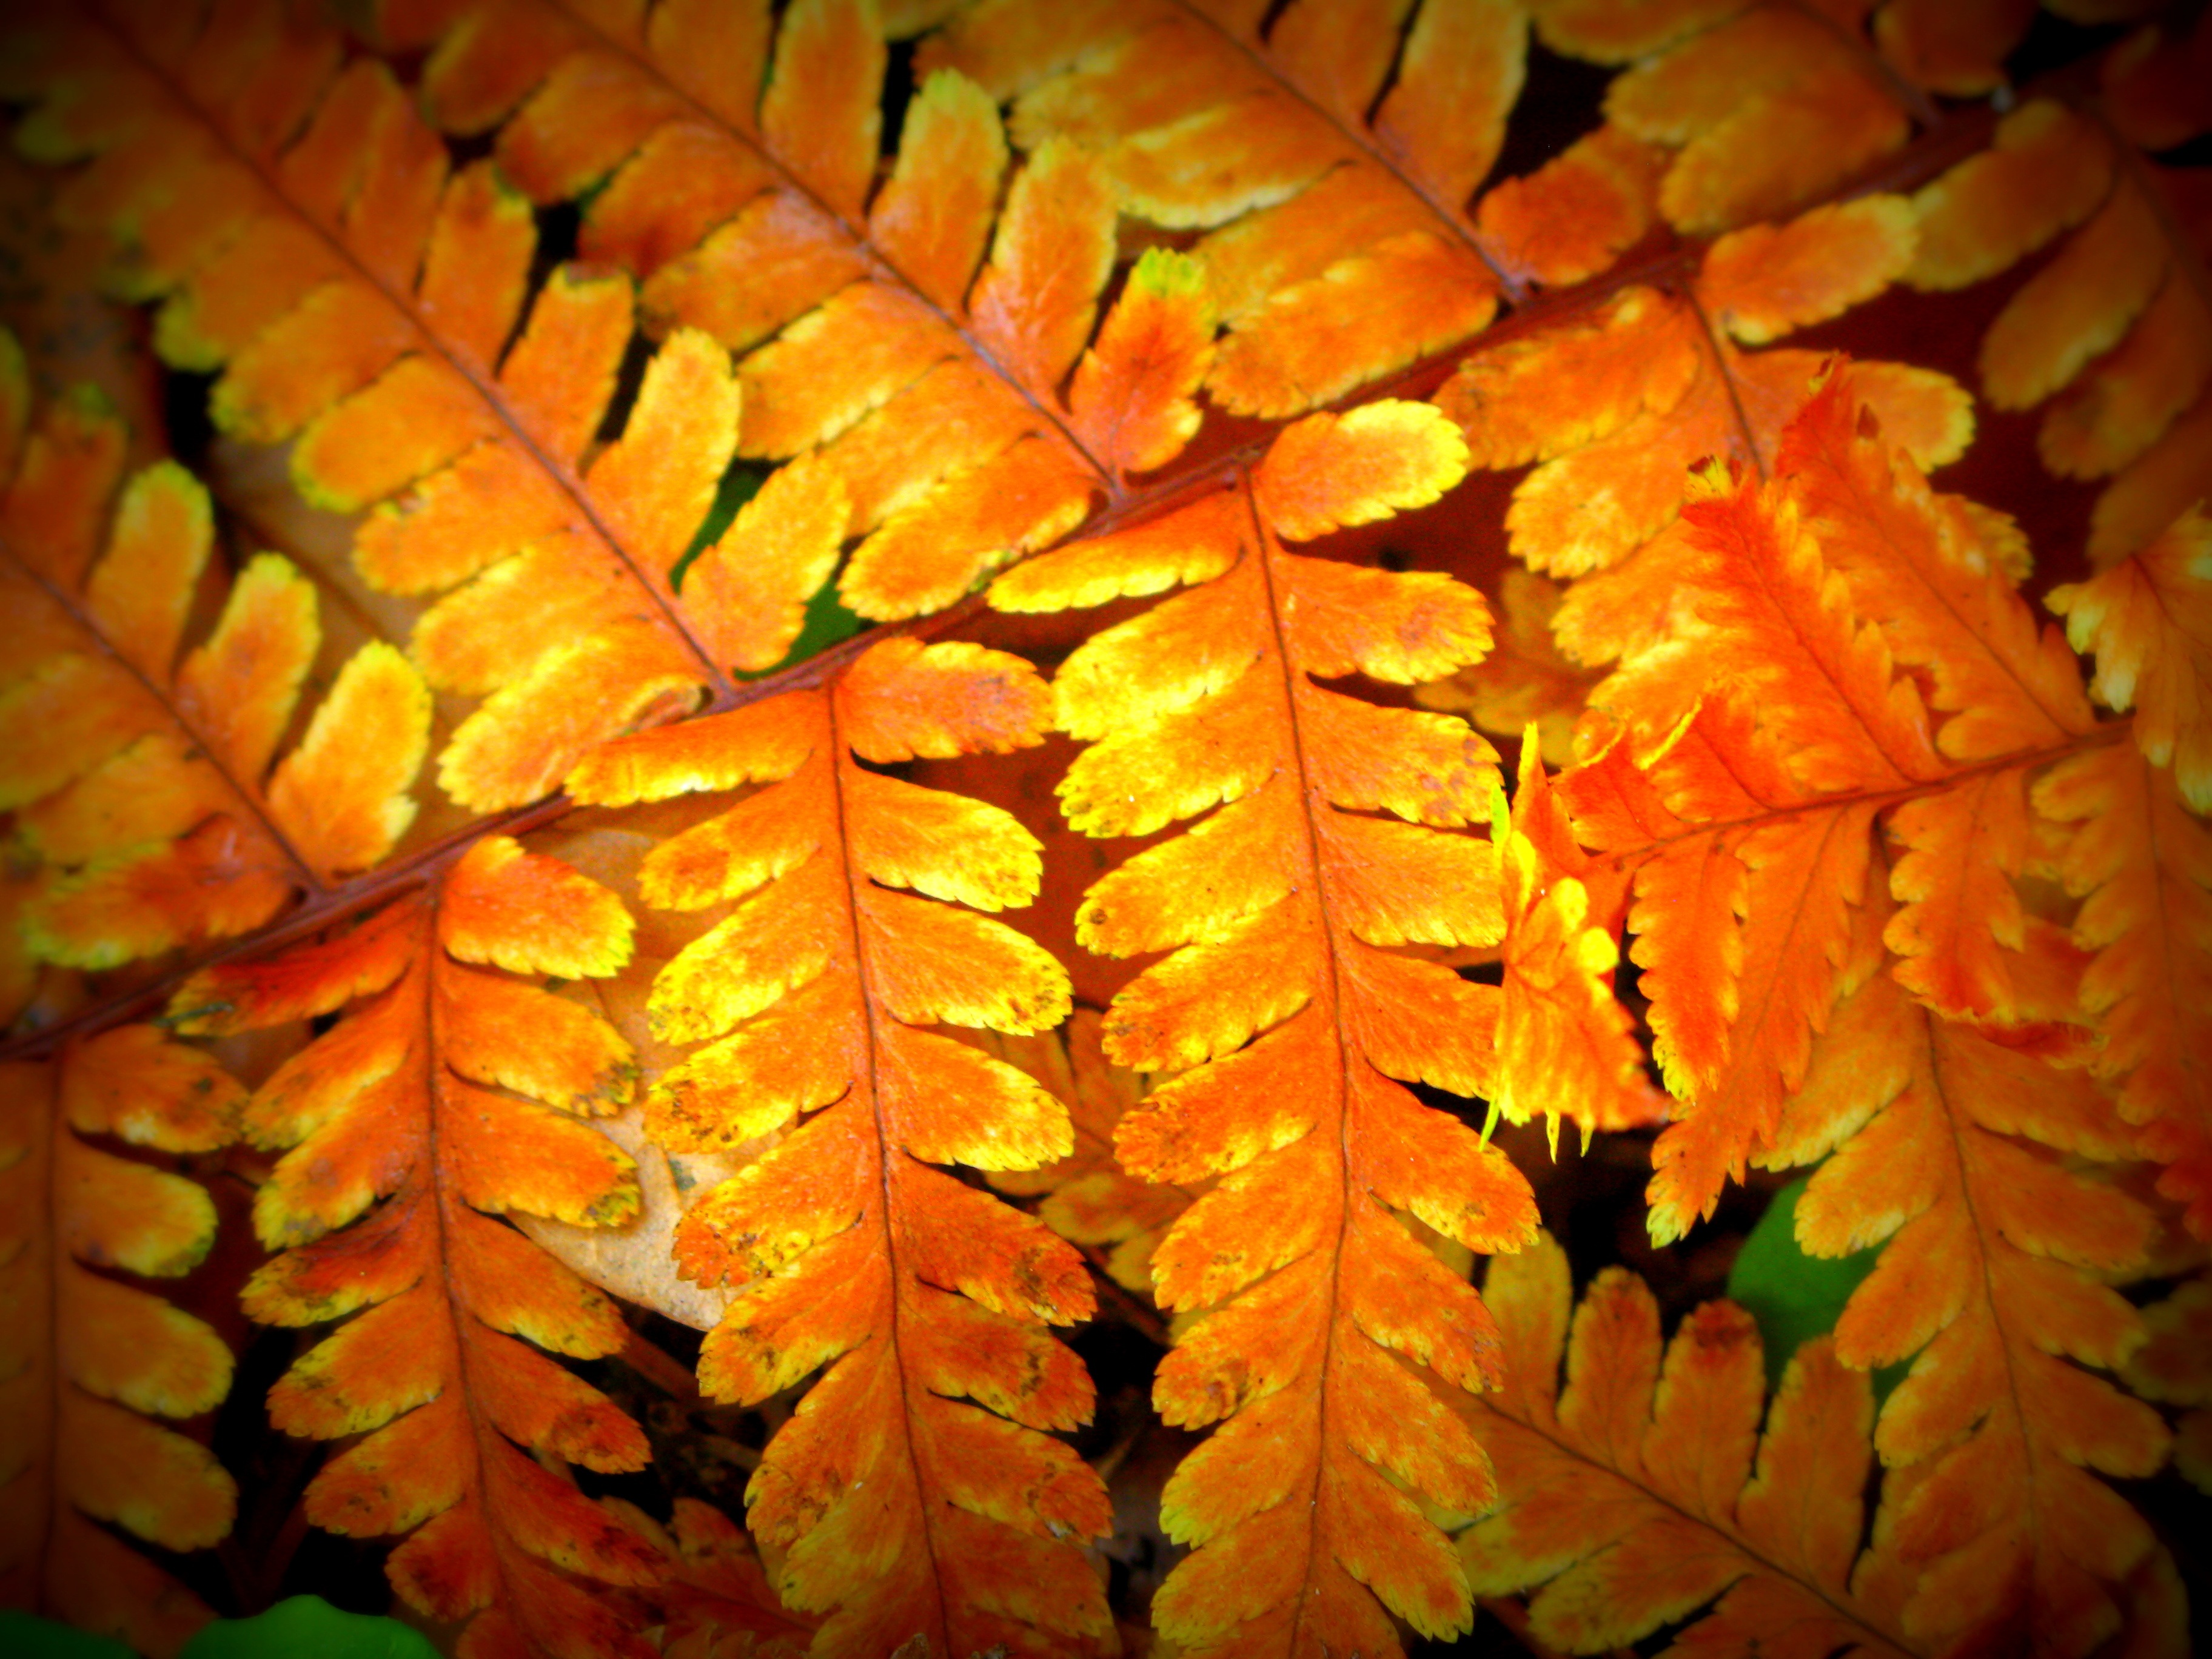
tree, nature, forest, branch, winter, light, plant, sunlight, leaf, flower, foliage, golden, natural, autumn, colorful, yellow, season, fern, leaves, bright, vibrant, macro photography